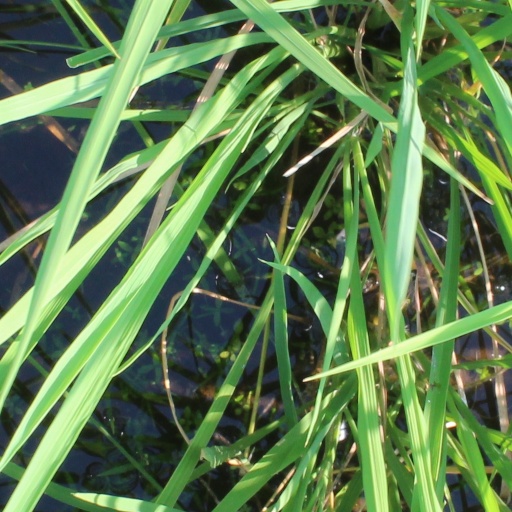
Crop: rice